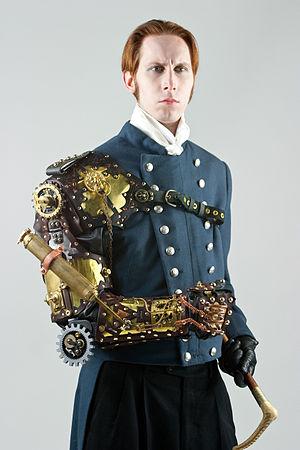
Photo de l'auteur G. D. Falksen habillé en style Steampunk. Македонски: Писателот Џ.Д. Фолксен со механизам на раката (творба на Томас Вилфорд) во стимпанкерски стил.
Le steampunk est un courant essentiellement littéraire dont les intrigues se déroulent dans un XIXᵉ siècle dominé par la première révolution industrielle du charbon et de la vapeur. Il s'agit d'une uchronie faisant référence à l'utilisation massive des machines à vapeur au début de la révolution industrielle puis à l'époque victorienne. On y retrouve l'utilisation de matériaux tels que le cuivre, le laiton, le bois et le cuir.
Le cyberpunk est un genre de la science-fiction très apparenté à la dystopie et à la hard science-fiction. Il met souvent en scène un futur proche, avec une société technologiquement avancée.